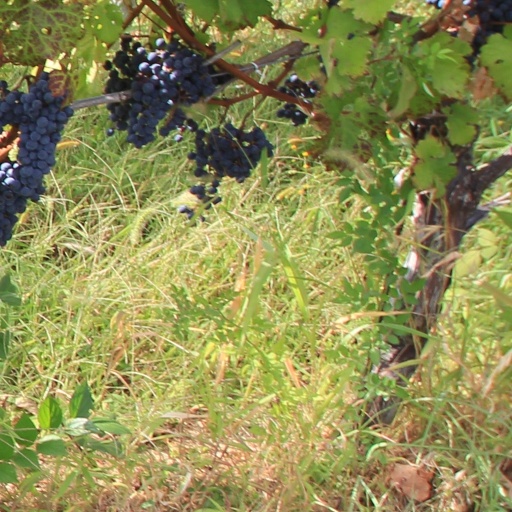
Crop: grape